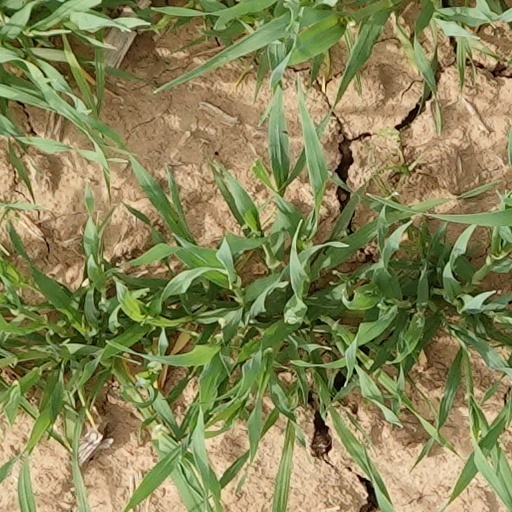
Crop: wheat